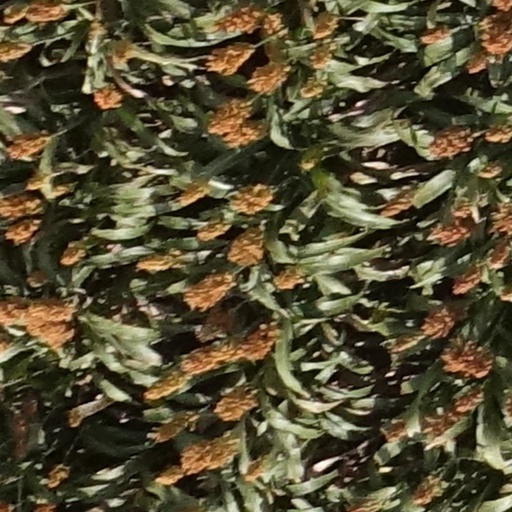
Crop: sorghum